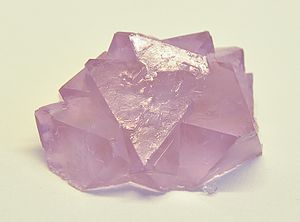
Ammoniumjern(III)sulfat / Galleri
En krystal af ammoniumferrialun (ammoniumjern(III)sulfat dodecahydrat, NH4Fe(SO4)2·12 H2O).
Ammoniumjern(III)sulfat, NH₄Fe(SO₄)₂·12 H₂O eller NH₄[Fe(H₂O)₆](SO₄)₂·6 H₂O, også betegnet ammoniumferrialun eller jern(III)alun, er et dobbeltsalt i gruppen af aluner, som er forbindelser med den generelle formel AB(SO₄)₂·12 H₂O. Det optræder som blegviolette, oktaederiske krystaller. Årsagen til den blegviolette farve har været genstand for diskussion; nogle har tilskrevet den urenheder i krystalstrukturen, hvorimod andre mener, at det er krystallernes naturlige farve.